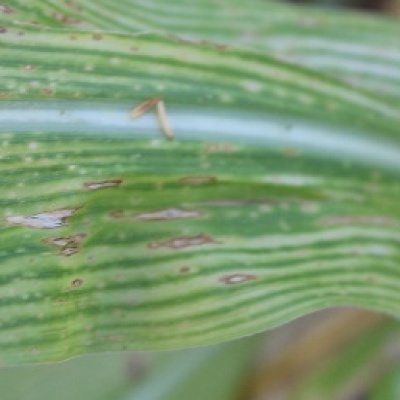
Label: Corn_(Maize)___Maize_Streak_Virus